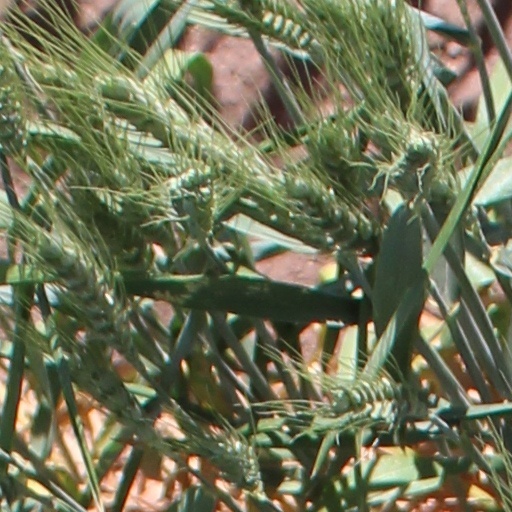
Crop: wheat